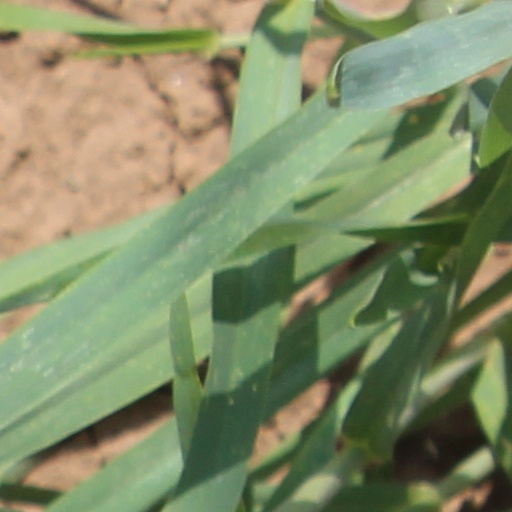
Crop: wheat